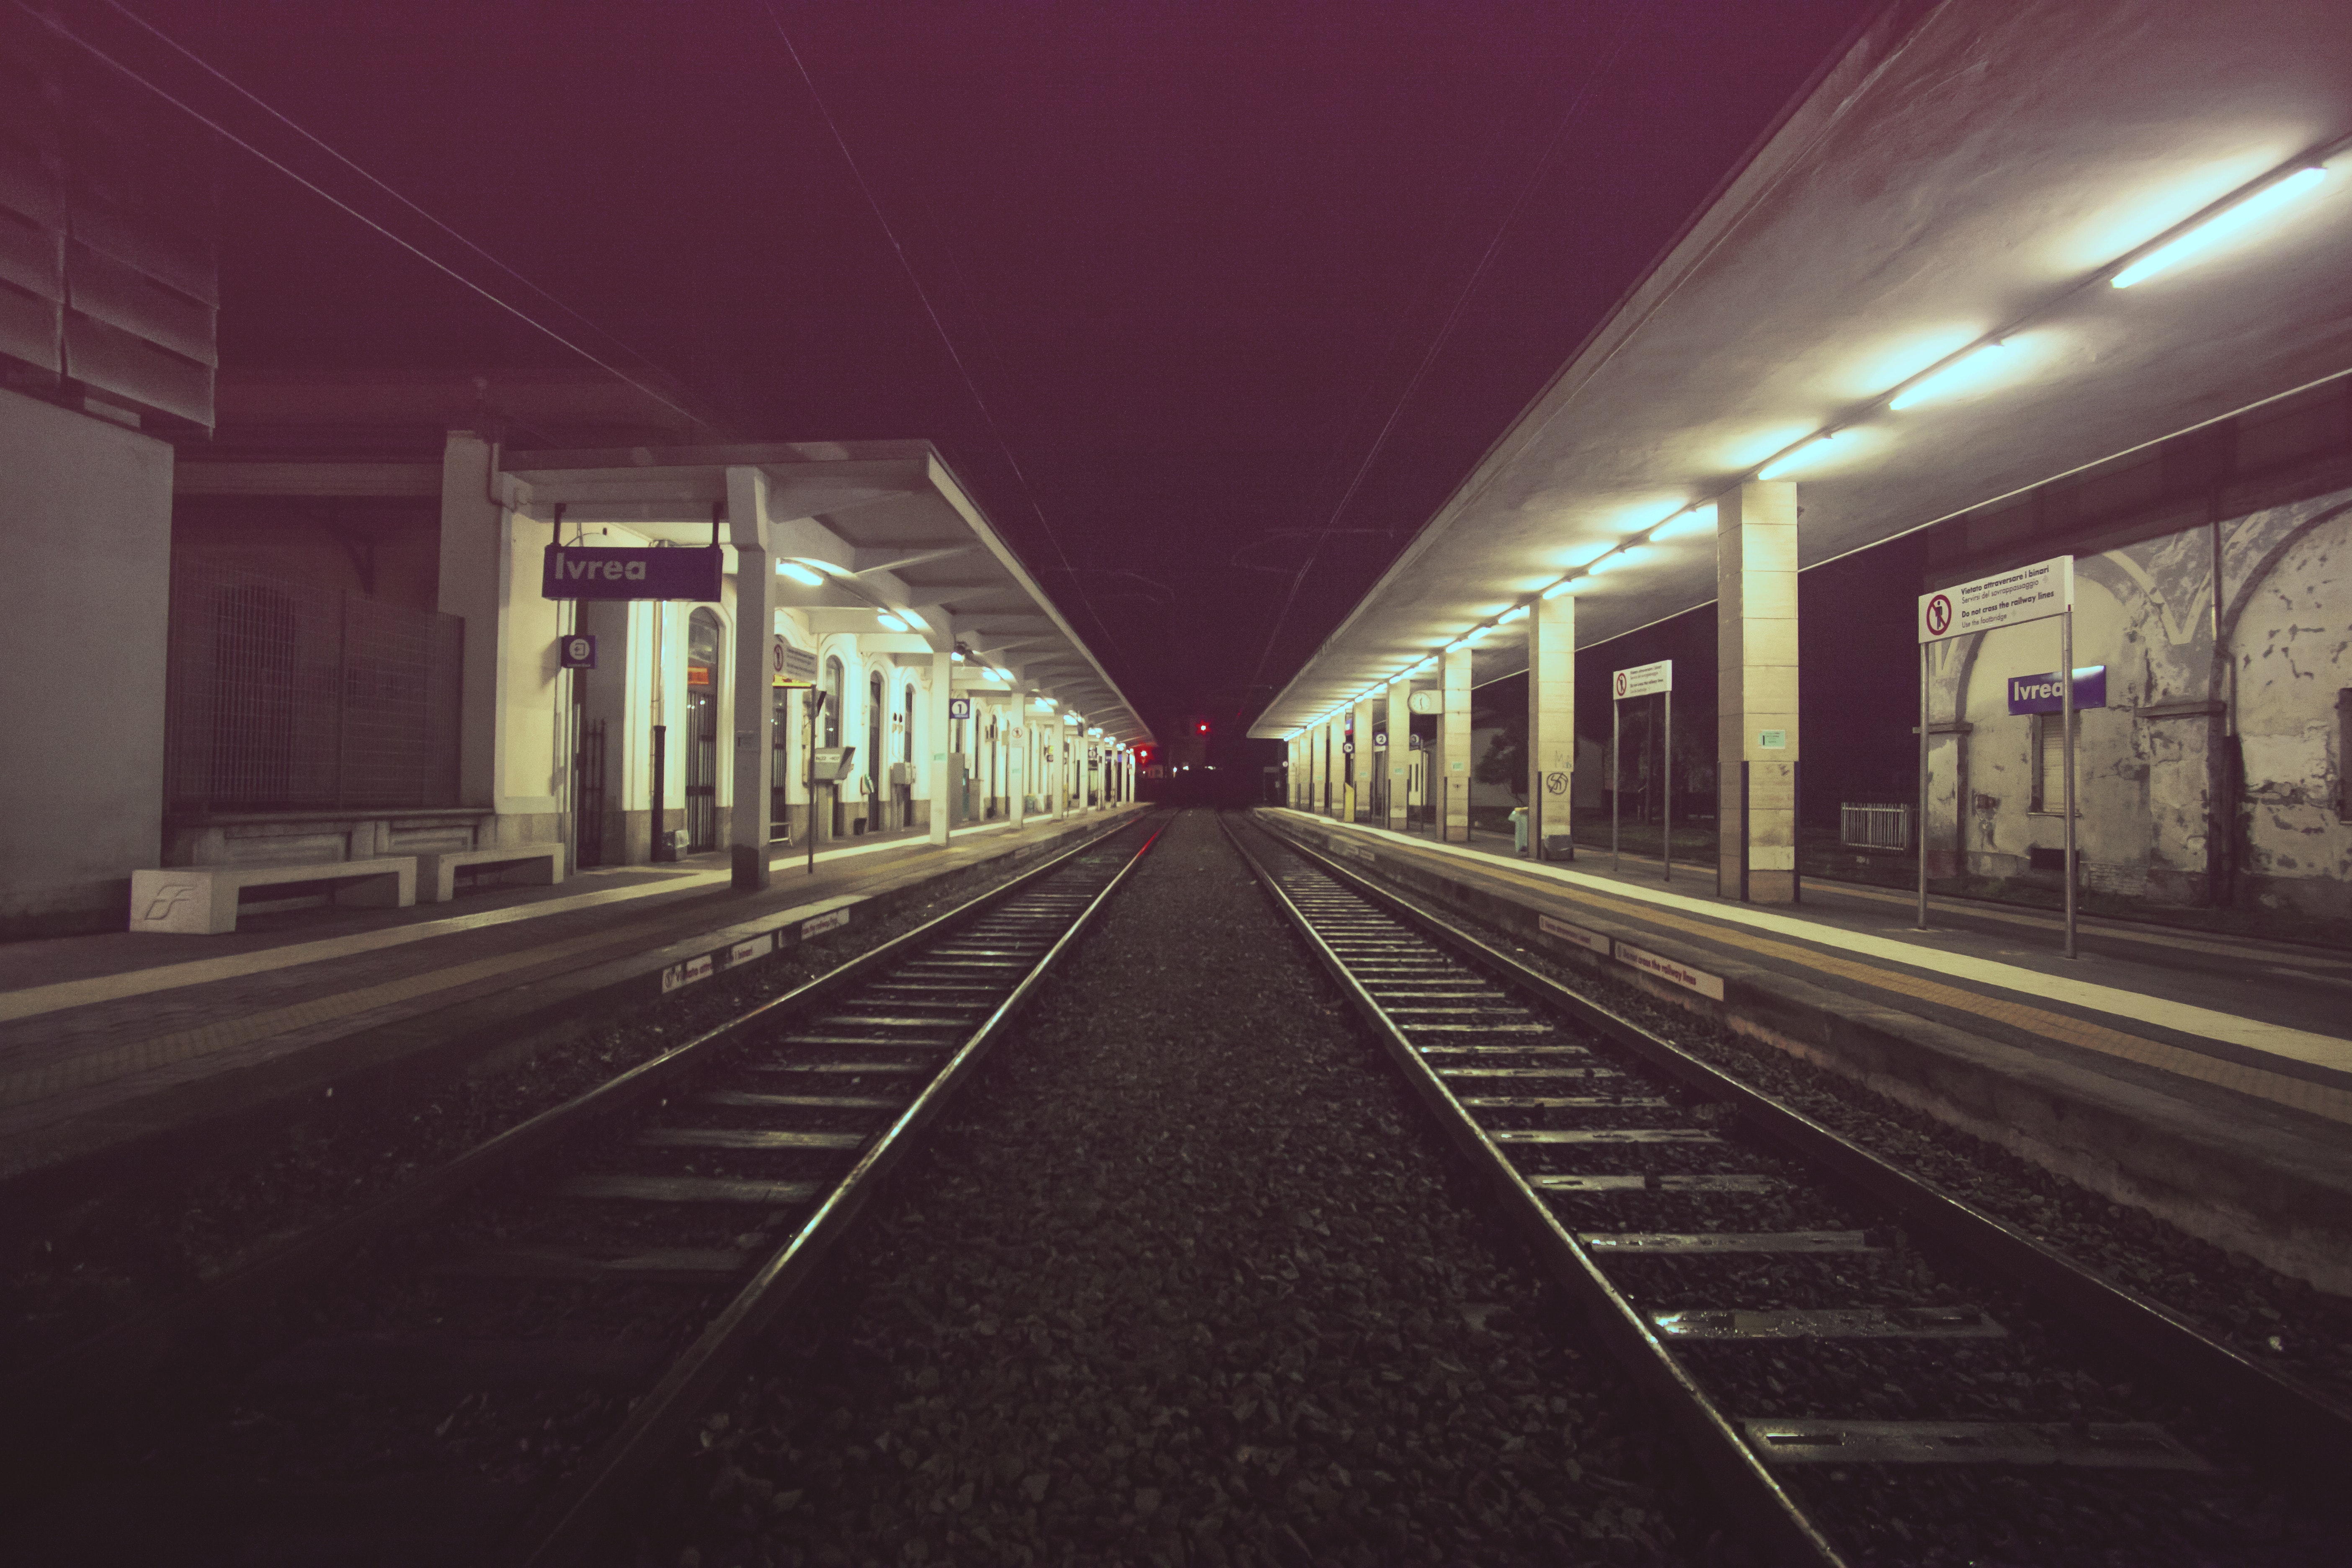
transport, light, sky, line, night, urban area, mode of transport, architecture, lighting, metropolitan area, symmetry, infrastructure, train station, atmosphere, darkness, building, road, Tints and shades, track, thoroughfare, city, lane, street, electricity, road surface, nonbuilding structure, metal